Ibiza affair

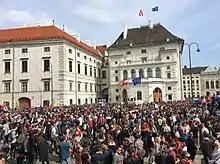
A rally on the Ballhausplatz on 18 May 2019 demanding an early election

On 18 May 2019 at noon CEST, Strache announced his resignation as Vice-Chancellor of Austria and Chairman of the Freedom Party at a press conference. He said that he offered Chancellor Kurz his resignation from the office of Vice-Chancellor at 11:00 CEST that day, shortly before attending the press conference. Kurz accepted the withdrawal and responded that he would advise President Alexander Van der Bellen to formally dismiss Strache. Strache nominated Norbert Hofer, who is Infrastructure and Traffic Minister as well as deputy chairman of the Freedom Party, as his successor for the office of Vice-Chancellor and party leader. The Freedom Party presidium is slated to convene on 19 May and officially appoint Hofer acting and designated party leader.